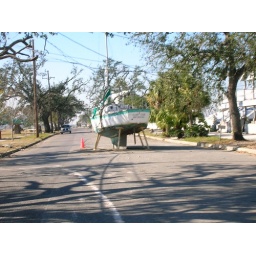
boat in the street